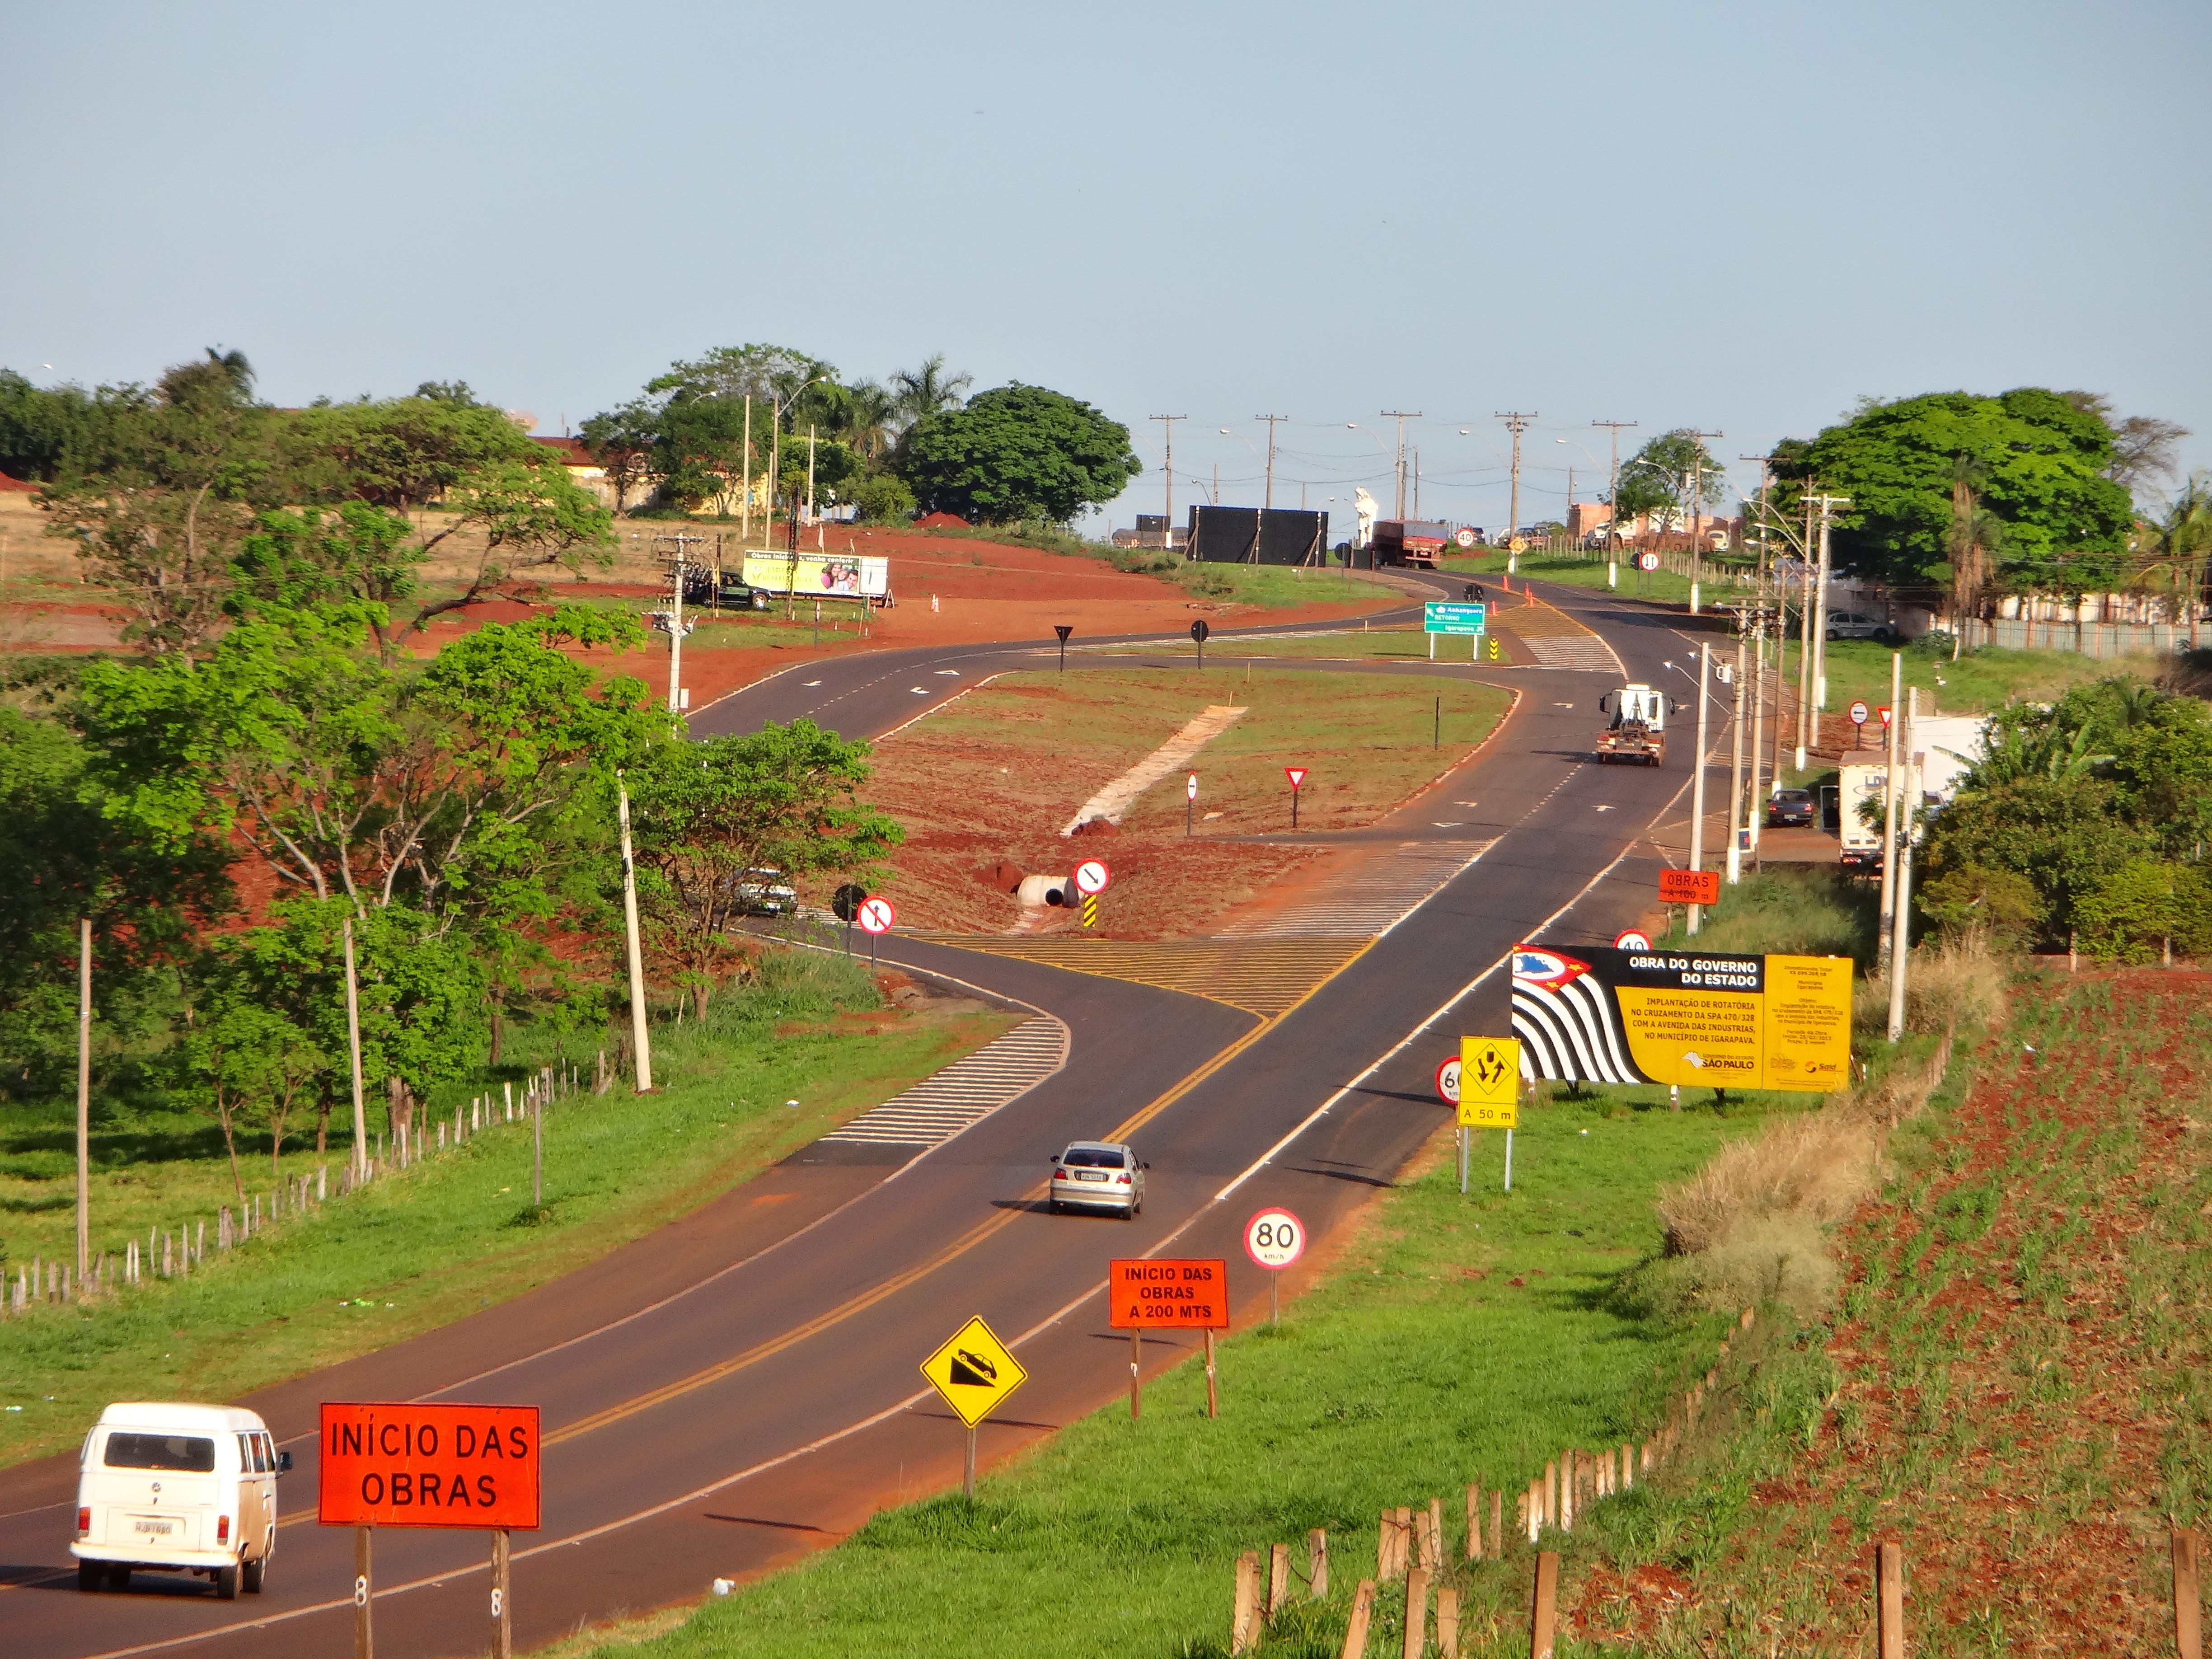
structure, road, street, highway, transport, suburb, stadium, waterway, roundabout, construction site, avenue, infrastructure, race track, neighbourhood, rural area, residential area, sport venue